Keith McCready

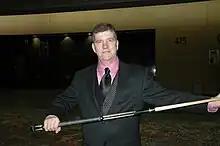
McCready at International Pool Tour King of the Hill event December 2005

Keith McCready (born April 9, 1957) is an American professional pool player who played under the nickname "Earthquake". At one time considered among the top players in America, McCready has been a traveling tournament competitor and notorious hustler since the 1970s. Known for comedically interacting with the audience during matches, McCready was also a contributing writer for "InsidePool" magazine between 2003 and 2006. He also had a supporting role as the hustler Grady Seasons in the 1986 film "The Color of Money".